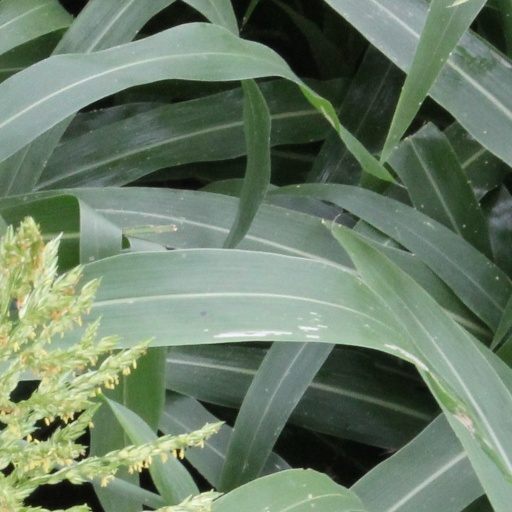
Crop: sorghum